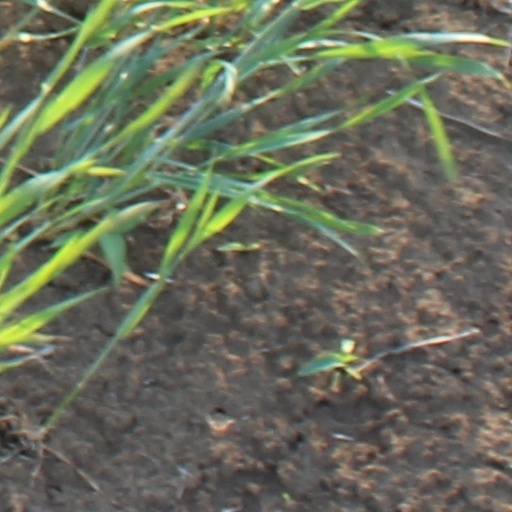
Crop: wheat